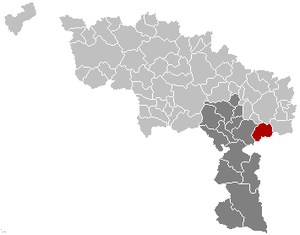
Carte indiquant la localisation de la commune de Ham-sur-Heure-Nalinnes dans la Province de Hainaut.